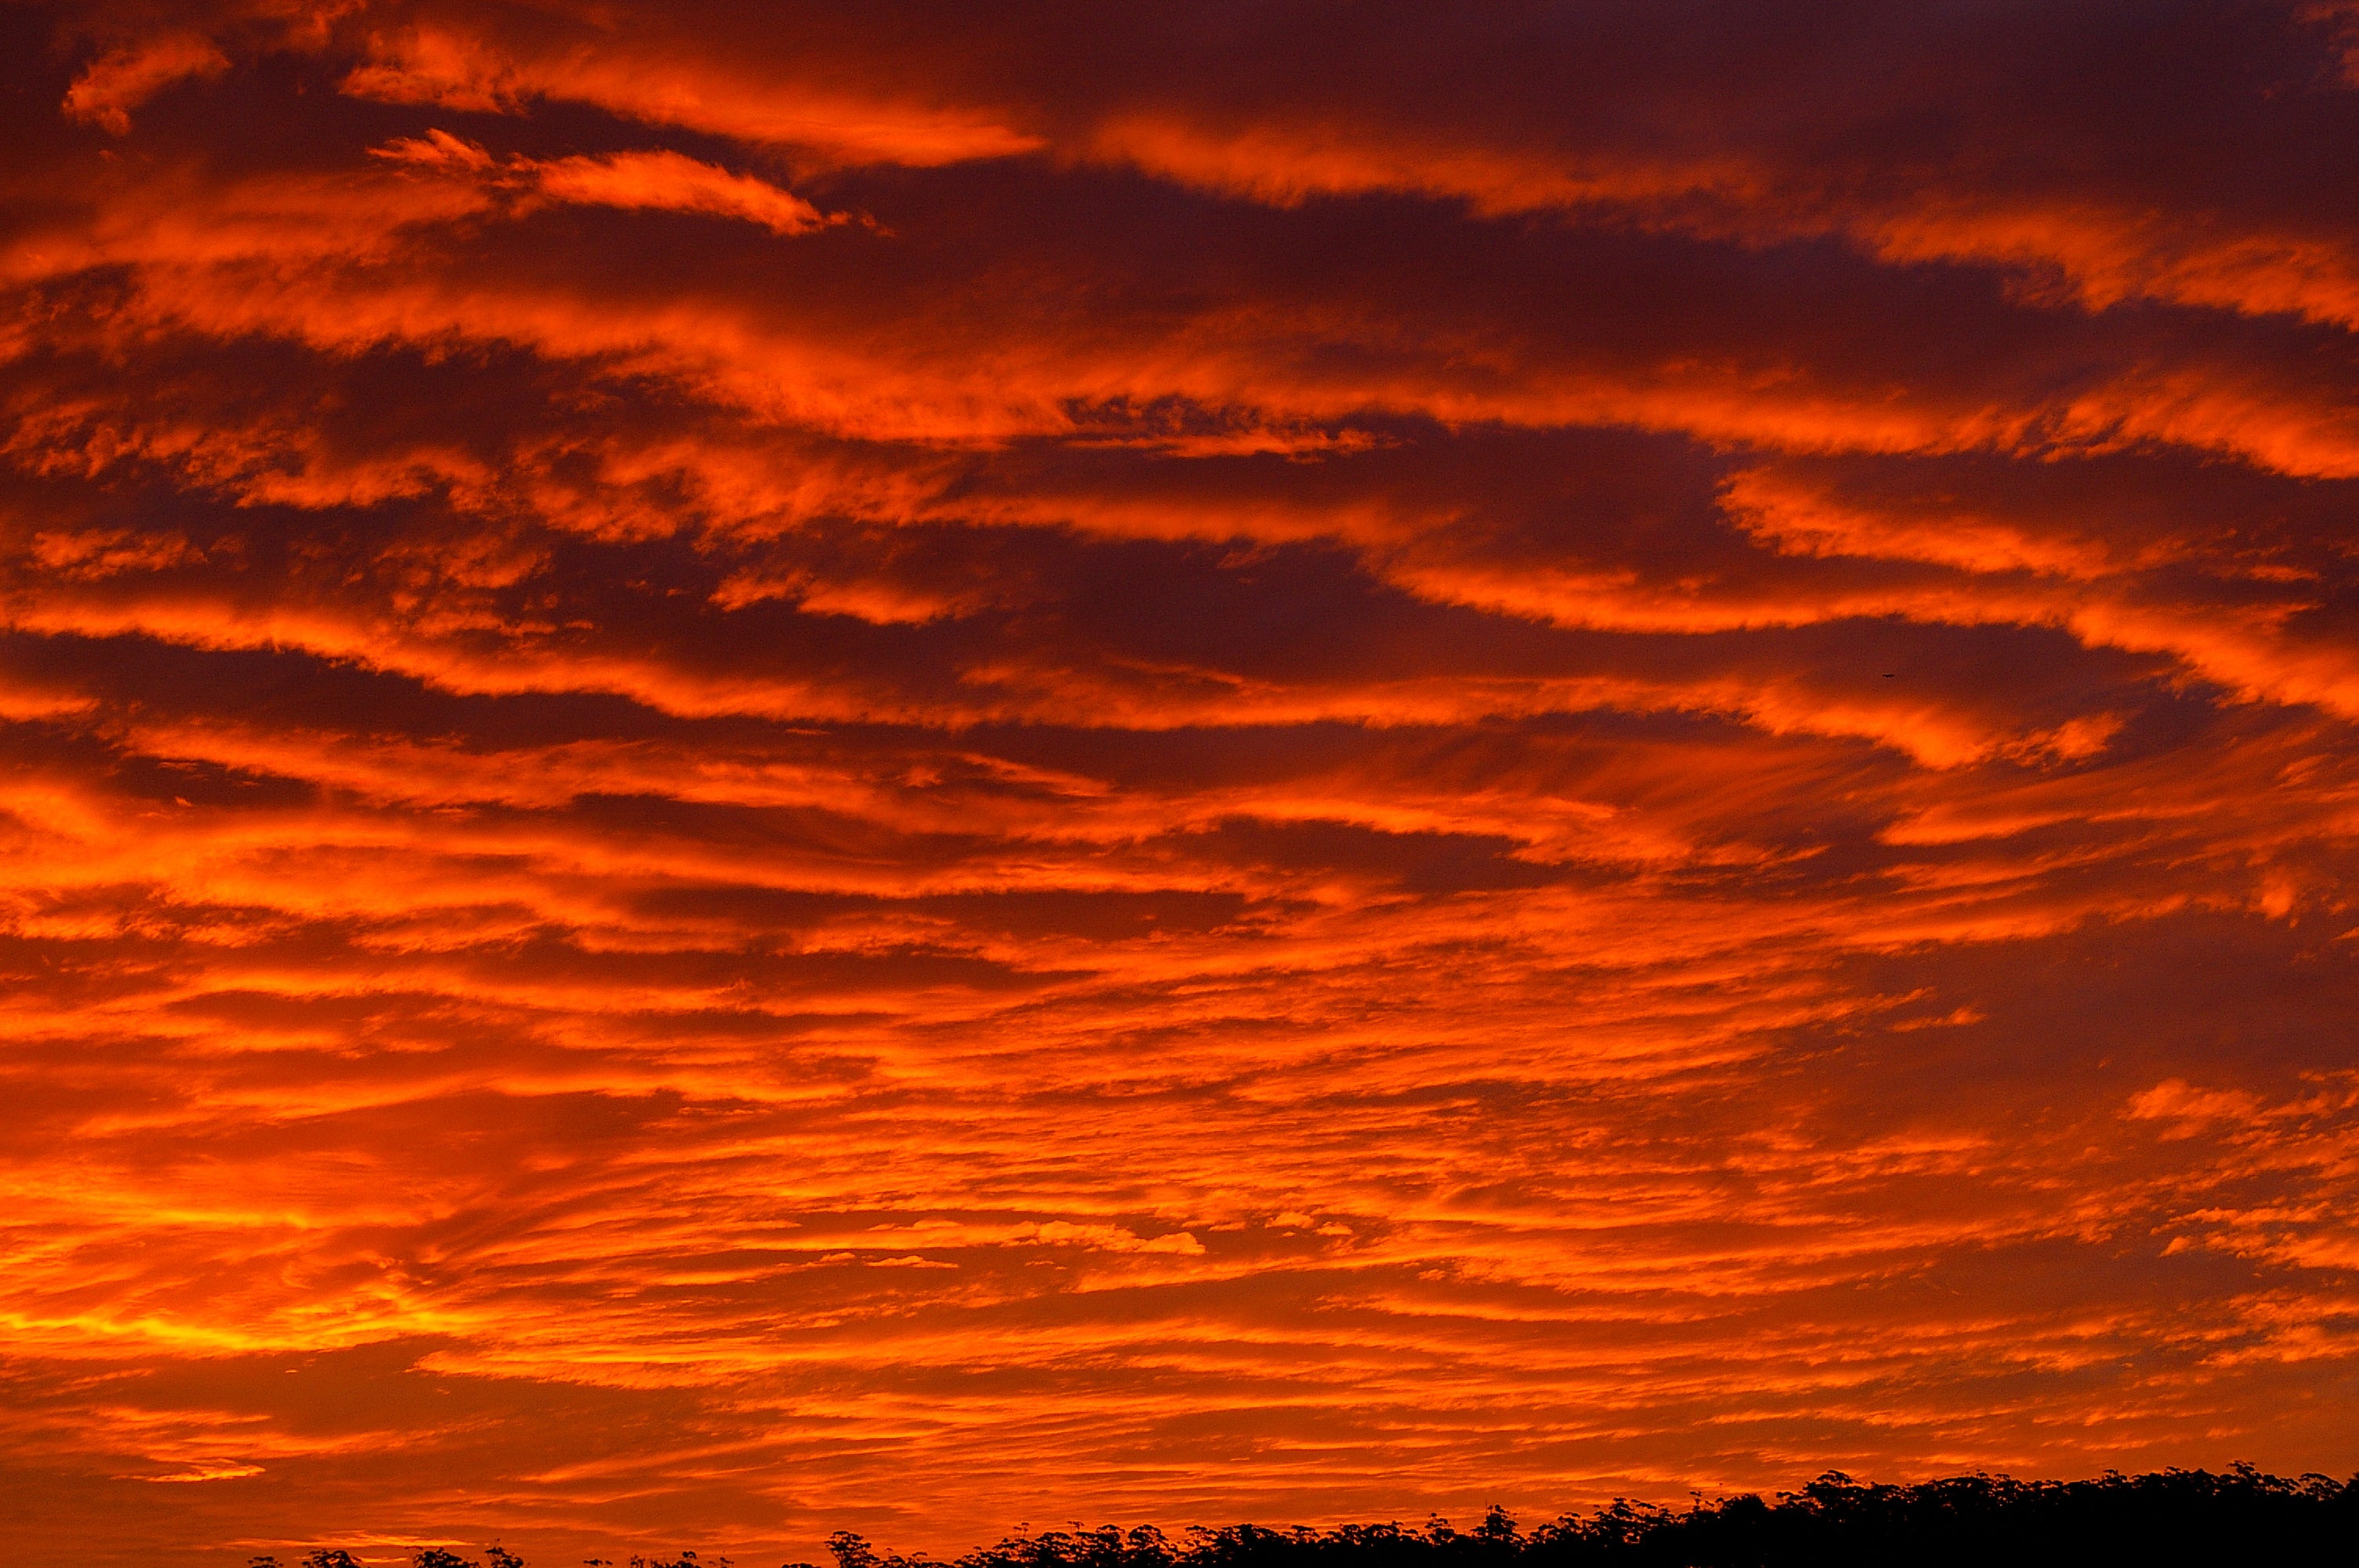
horizon, cloud, sky, sunrise, sunset, dawn, atmosphere, dusk, evening, orange, red, cumulus, grey, clouds, afterglow, red sky at morning, firey